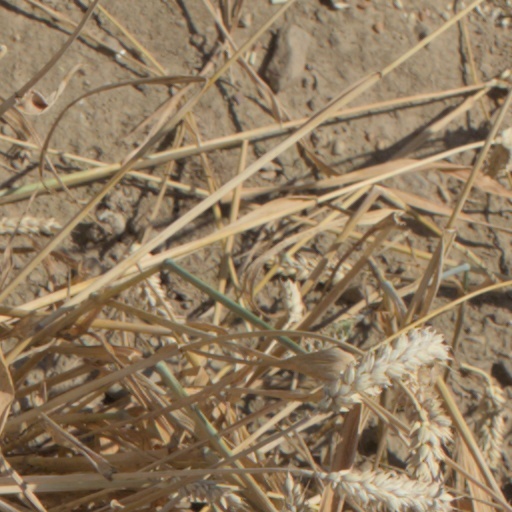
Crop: wheat